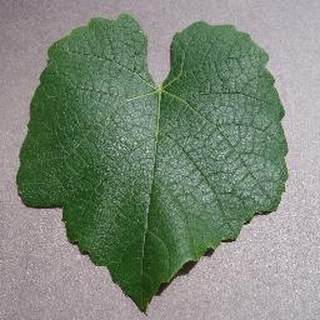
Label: healthy_grape